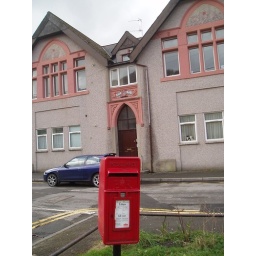
post box in Arrail street Six Bells and institute